Hugh G. Harrison

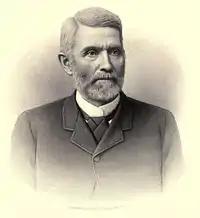

Hugh Galbraith Harrison (April 23, 1822 – August 12, 1891) was a real estate investor and banker who served as the second mayor of Minneapolis, Minnesota.